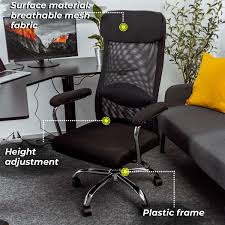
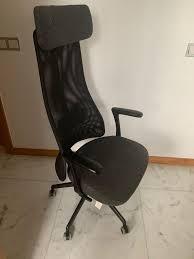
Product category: items_chair
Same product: no